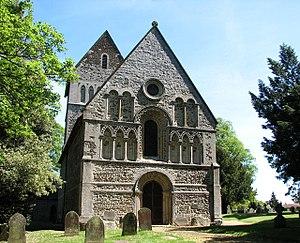
L'art roman en Angleterre est introduit par le roi Édouard le Confesseur à l'abbaye de Westminster consacrée en 1065. La conquête normande de l'Angleterre de 1066 et l'invasion entraînent la naissance d'un art roman anglais qu'il ne faut pas confondre avec celui s'épanouissant en Normandie continentale. Guillaume le Conquérant devenu roi d'Angleterre organise ce pays et en retire de grandes richesses qui financent de nombreux chantiers en Normandie et en Angleterre où de nombreux religieux normands sont mis à la tête d'importants diocèses. L'influence normande, forte après l'invasion, intègre progressivement la culture anglo-saxonne.